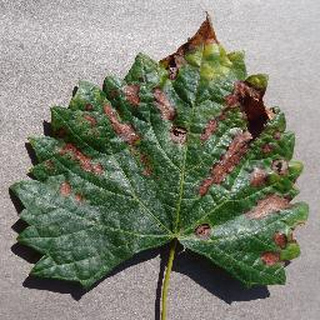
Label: grape_esca_black_measles